Telugu cinema

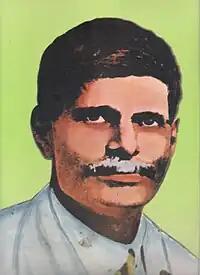
Raghupathi Venkaiah Naidu, father of Telugu cinema.

Raghupathi Venkaiah Naidu was a photographer and photographic studio owner in Madras who was drawn into filmmaking. Since 1909, Naidu was involved in producing short films. He shot 12 three-minute-long short films and exhibited them in Victoria Public Hall, Madras. He also travelled to Bangalore, Vijayawada, Sri Lanka, Rangoon and Pegu to exhibit his films. In , he established a tent house called Esplanade in Madras to exhibit his films. In , Naidu established Gaiety Theatre on Mount Road, the first ever permanent cinema theatre in Madras and all of South India. He later constructed the Crown Theatre and Globe Theatre. In his theatres, he screened American and European films as well as silent films made in various parts of India.